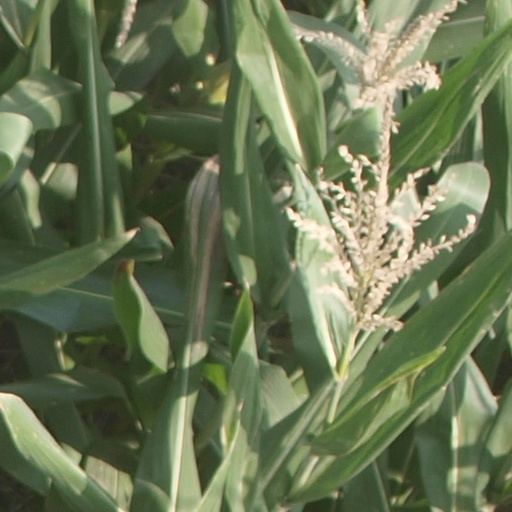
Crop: maize; corn